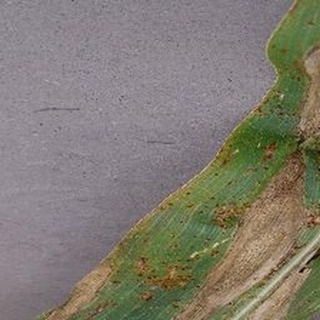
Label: corn_northern_leaf_blight